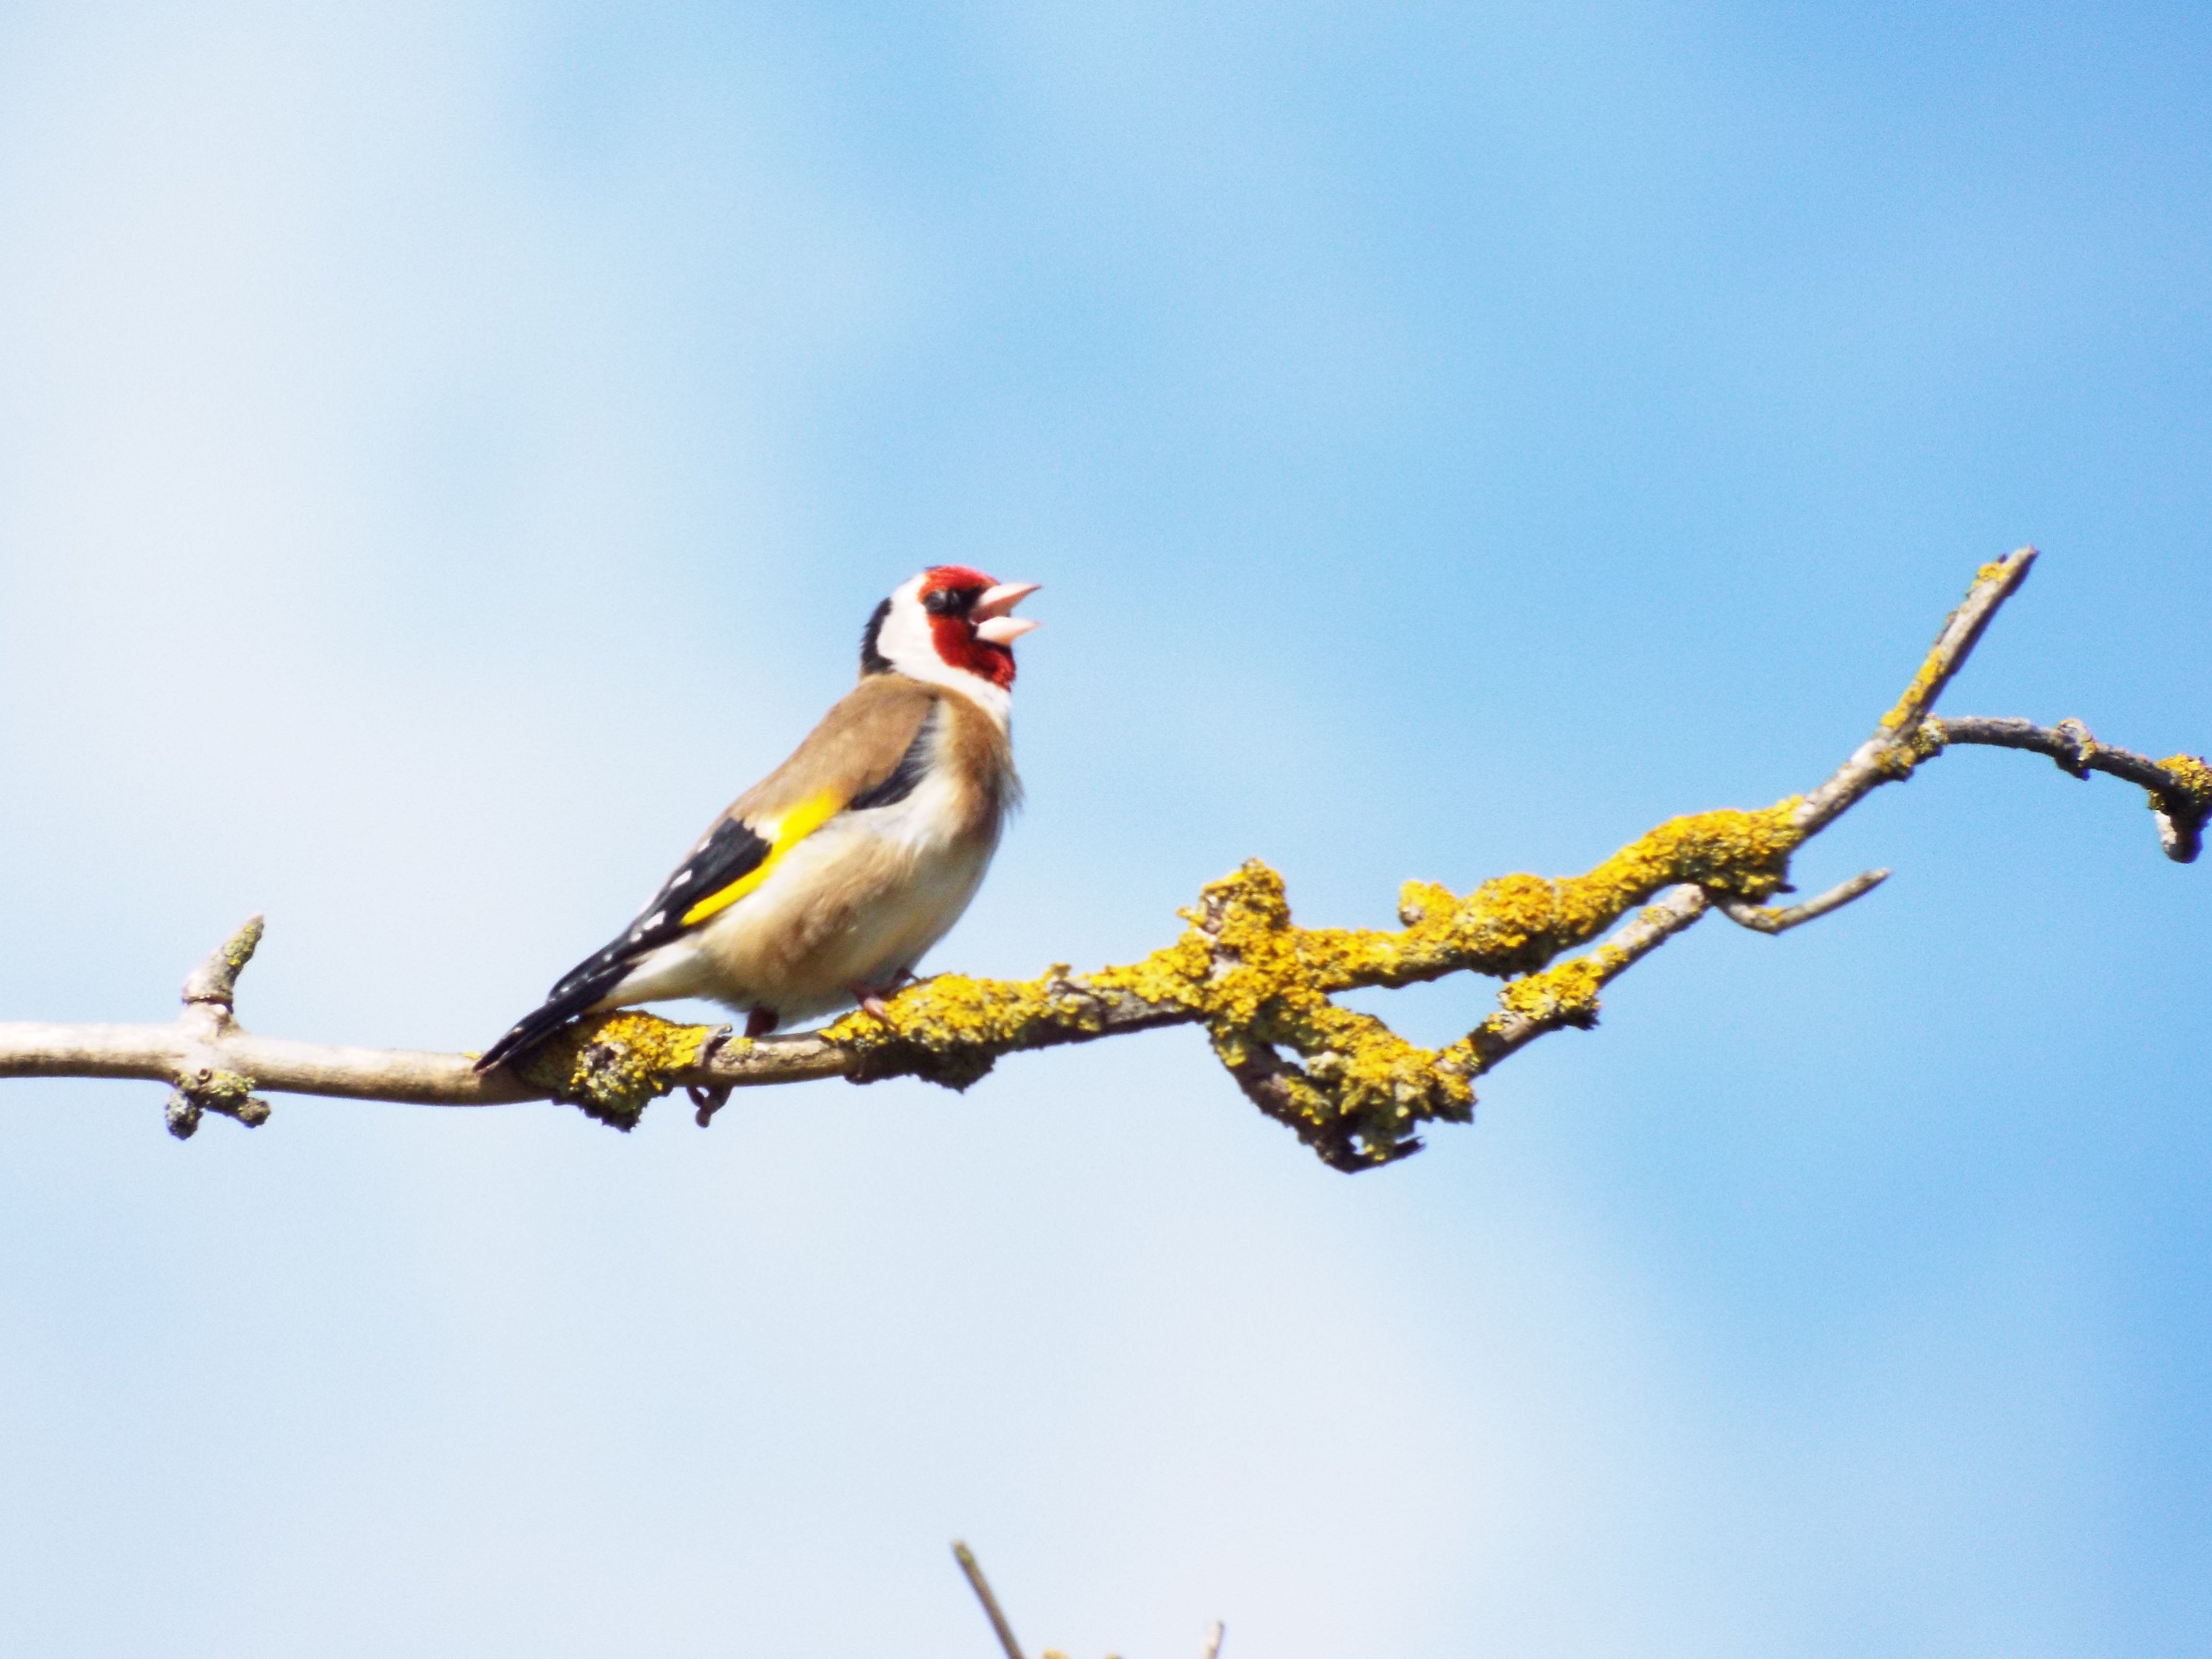
branch, bird, beak, fauna, vertebrate, finch, perching bird